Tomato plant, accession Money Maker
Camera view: vertical (180 deg); turntable rotation: 180 degrees
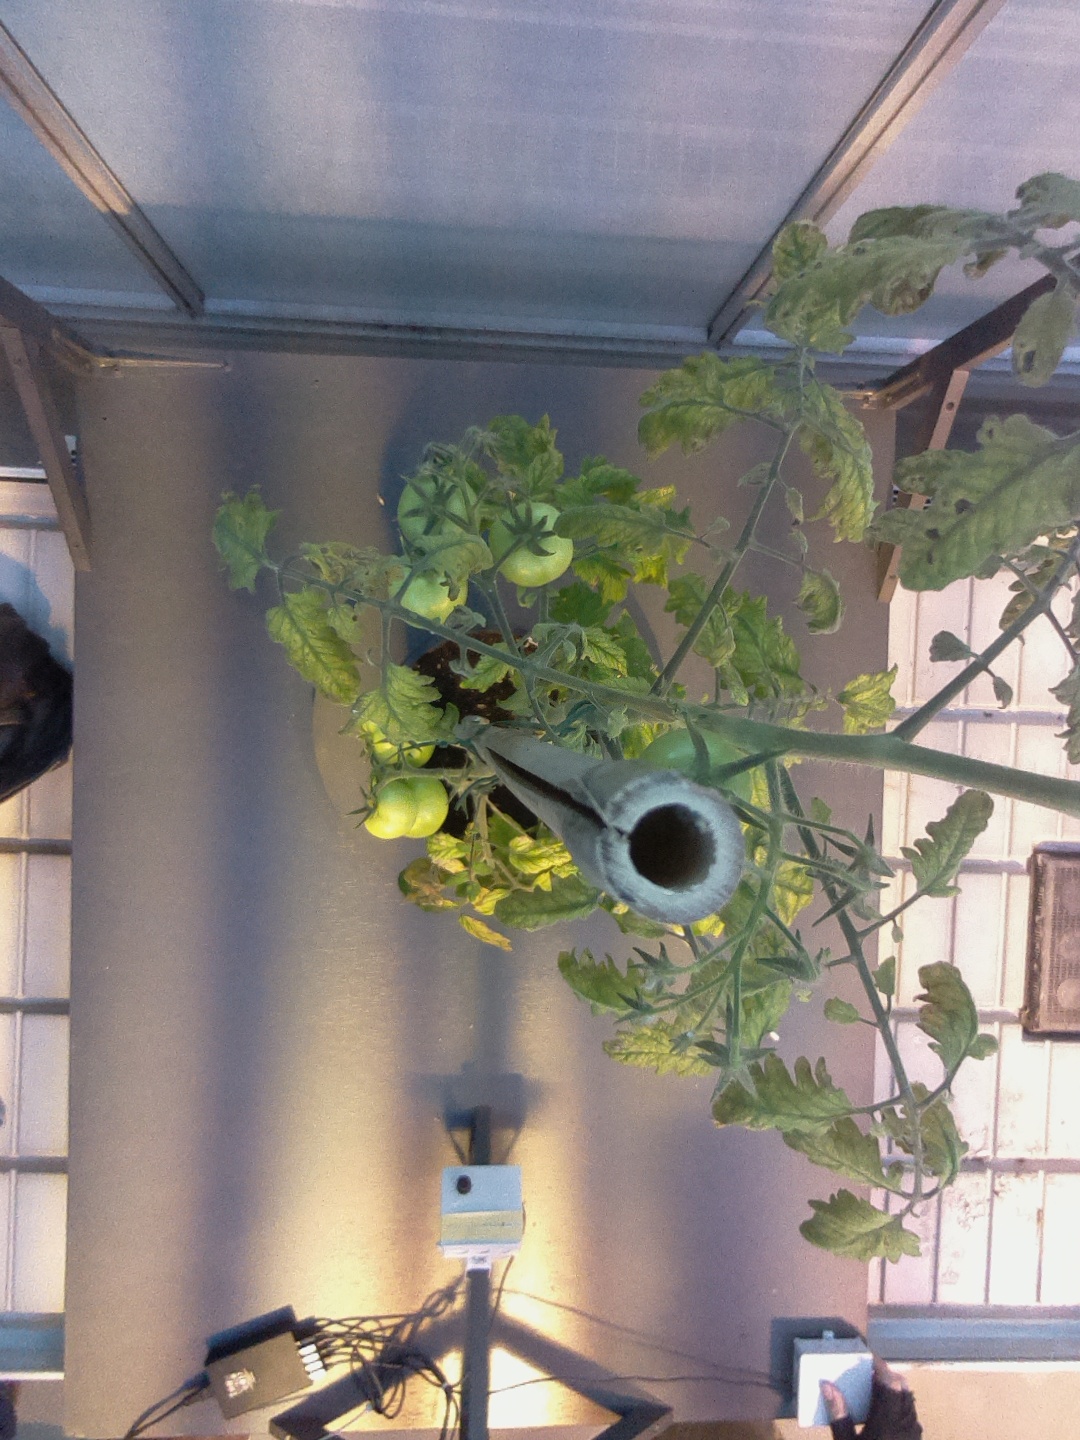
BBCH growth stage 78: 80% -90% of final fruit size